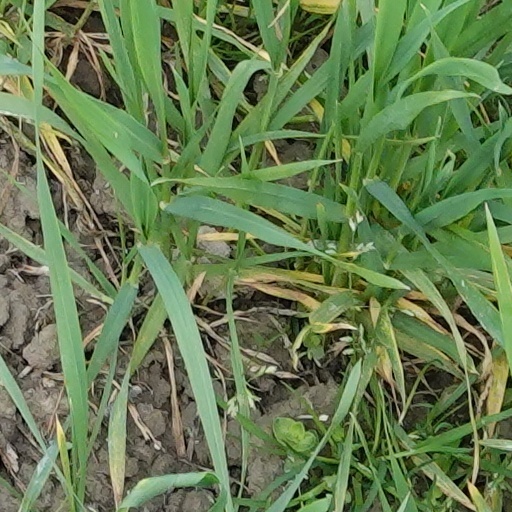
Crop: wheat